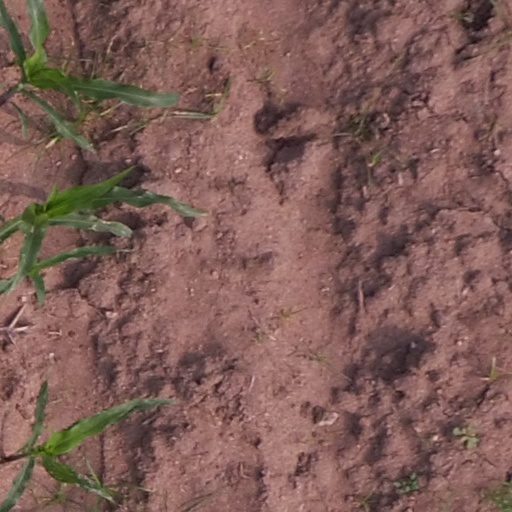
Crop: maize; corn